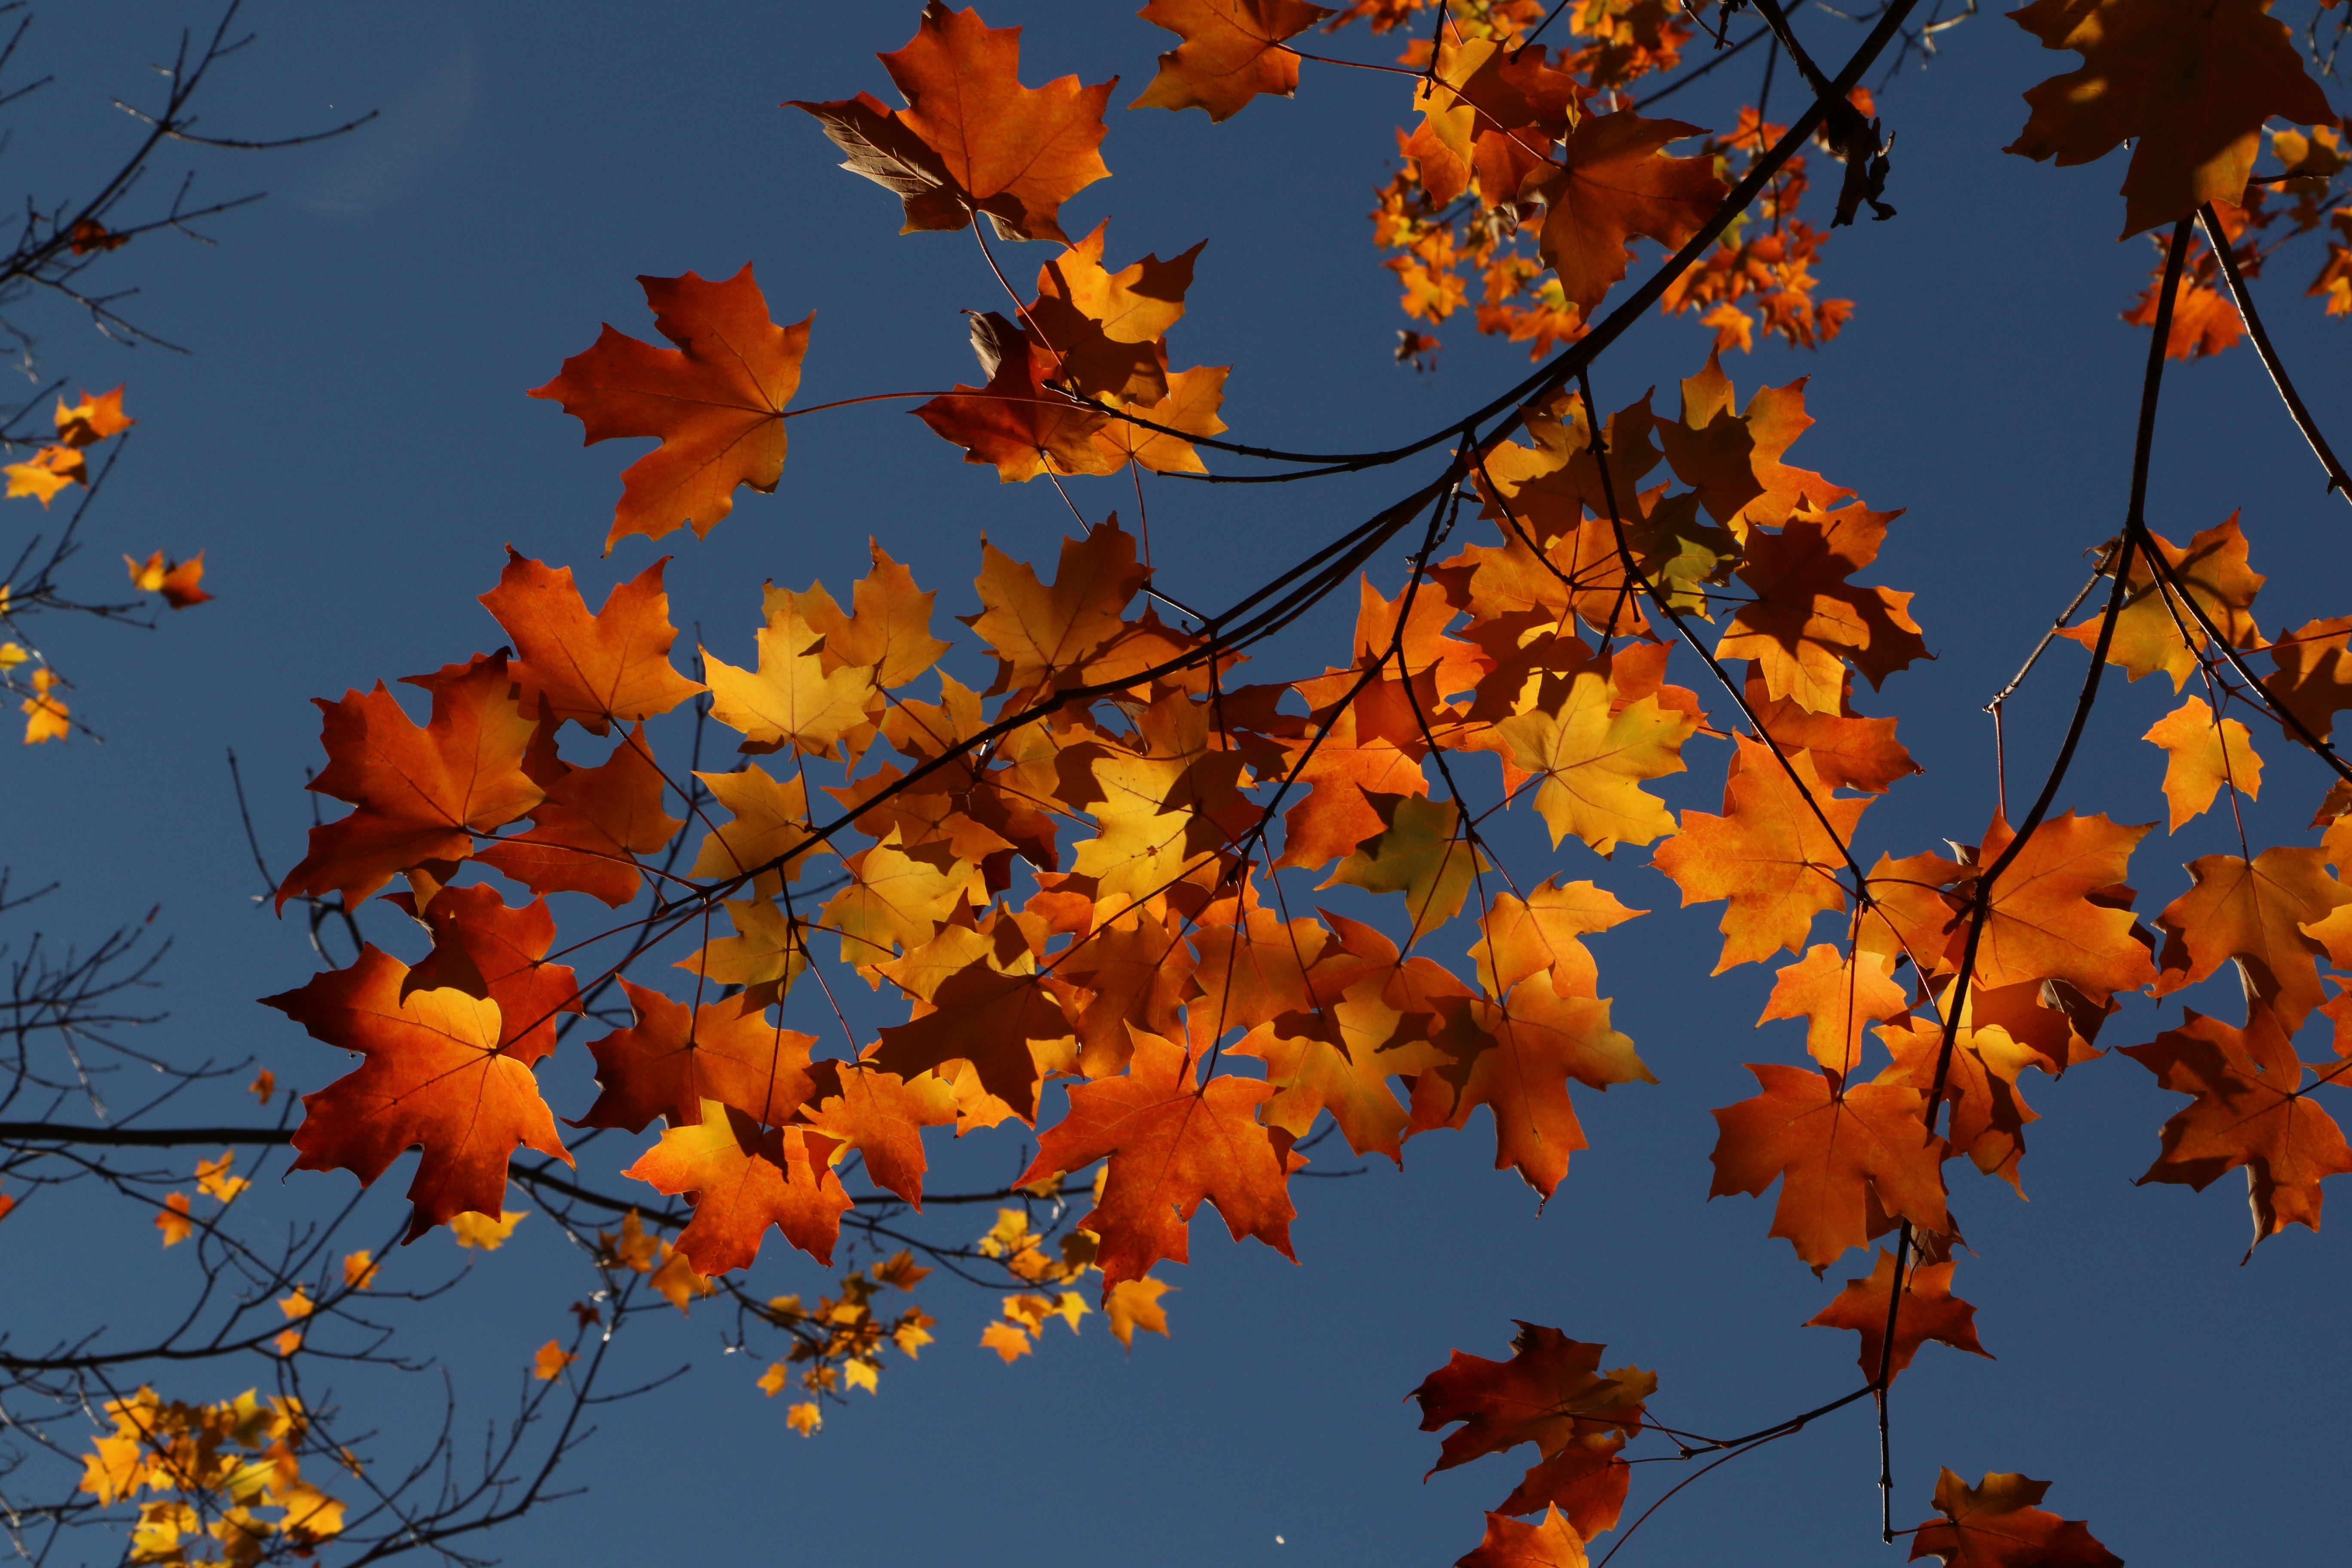
tree, nature, branch, sky, sunlight, leaf, fall, foliage, spring, autumn, botany, season, maple, maple tree, twig, maple leaf, leaves, deciduous, maidenhair tree, computer wallpaper